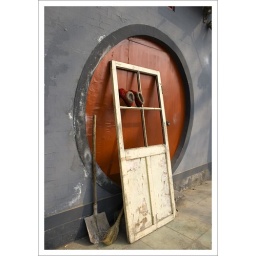
shoes on door against door